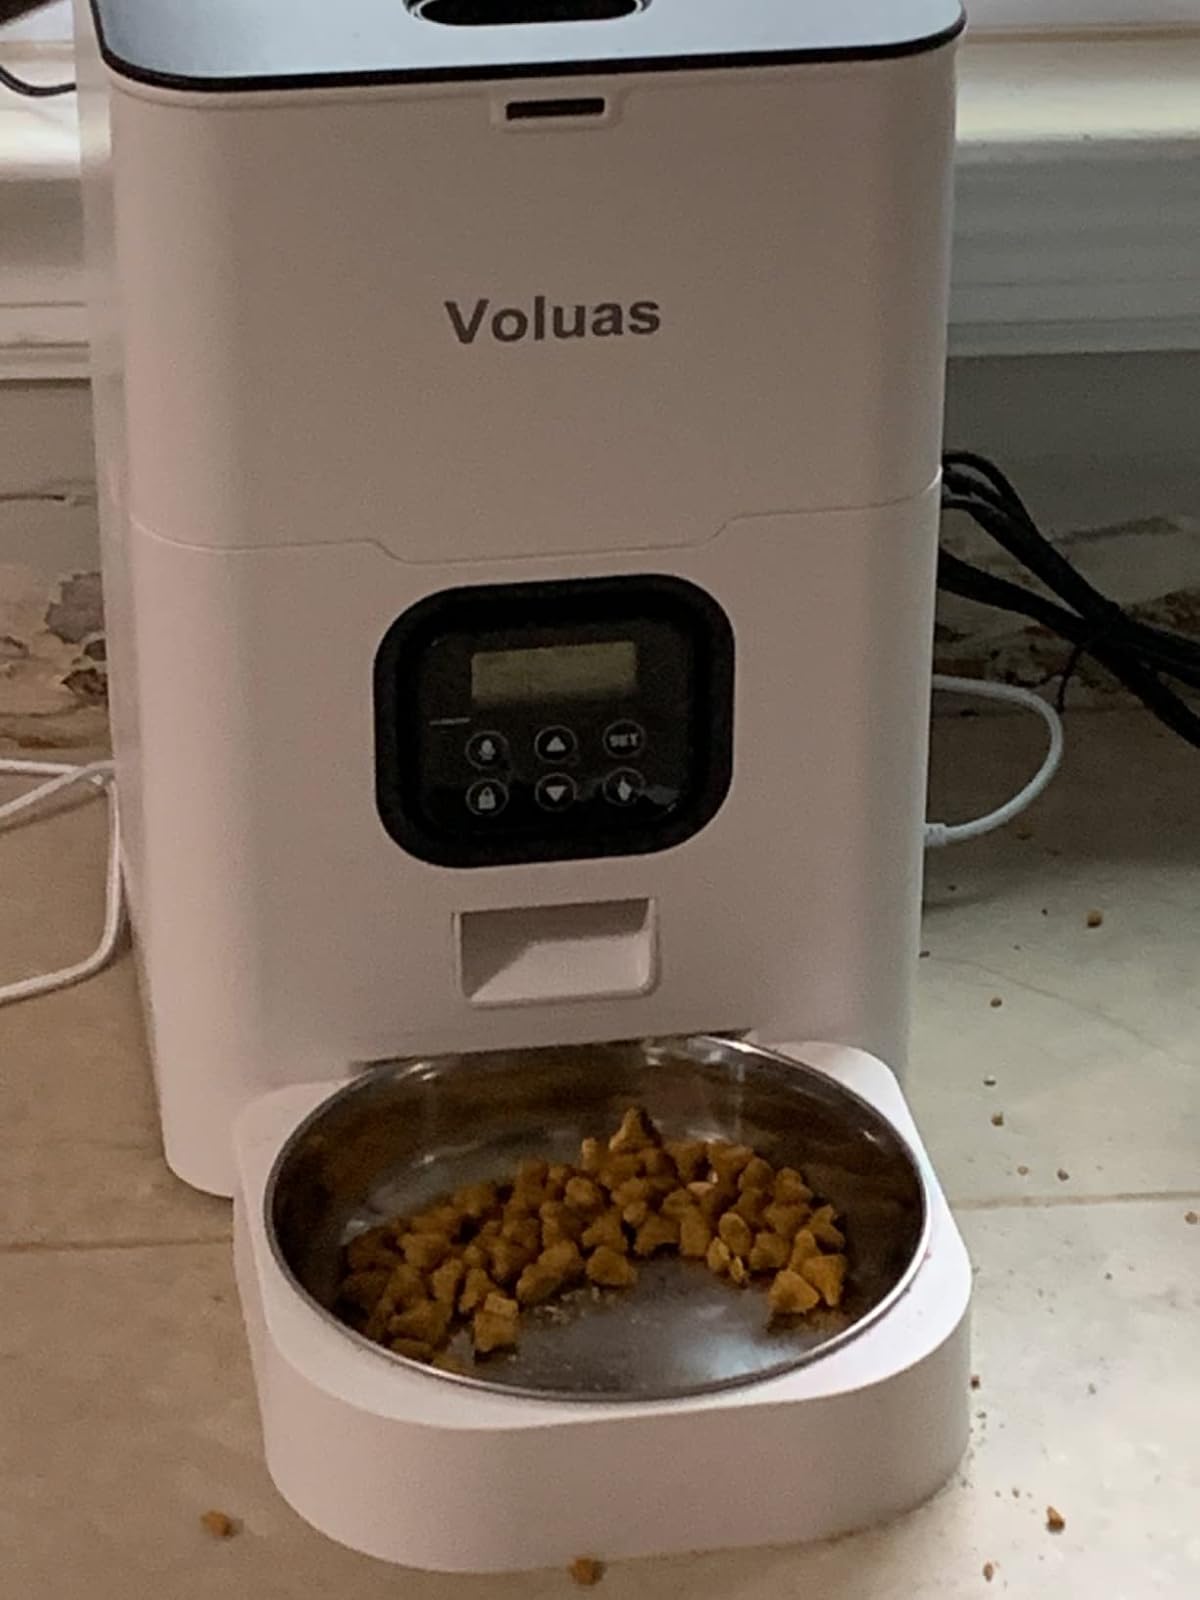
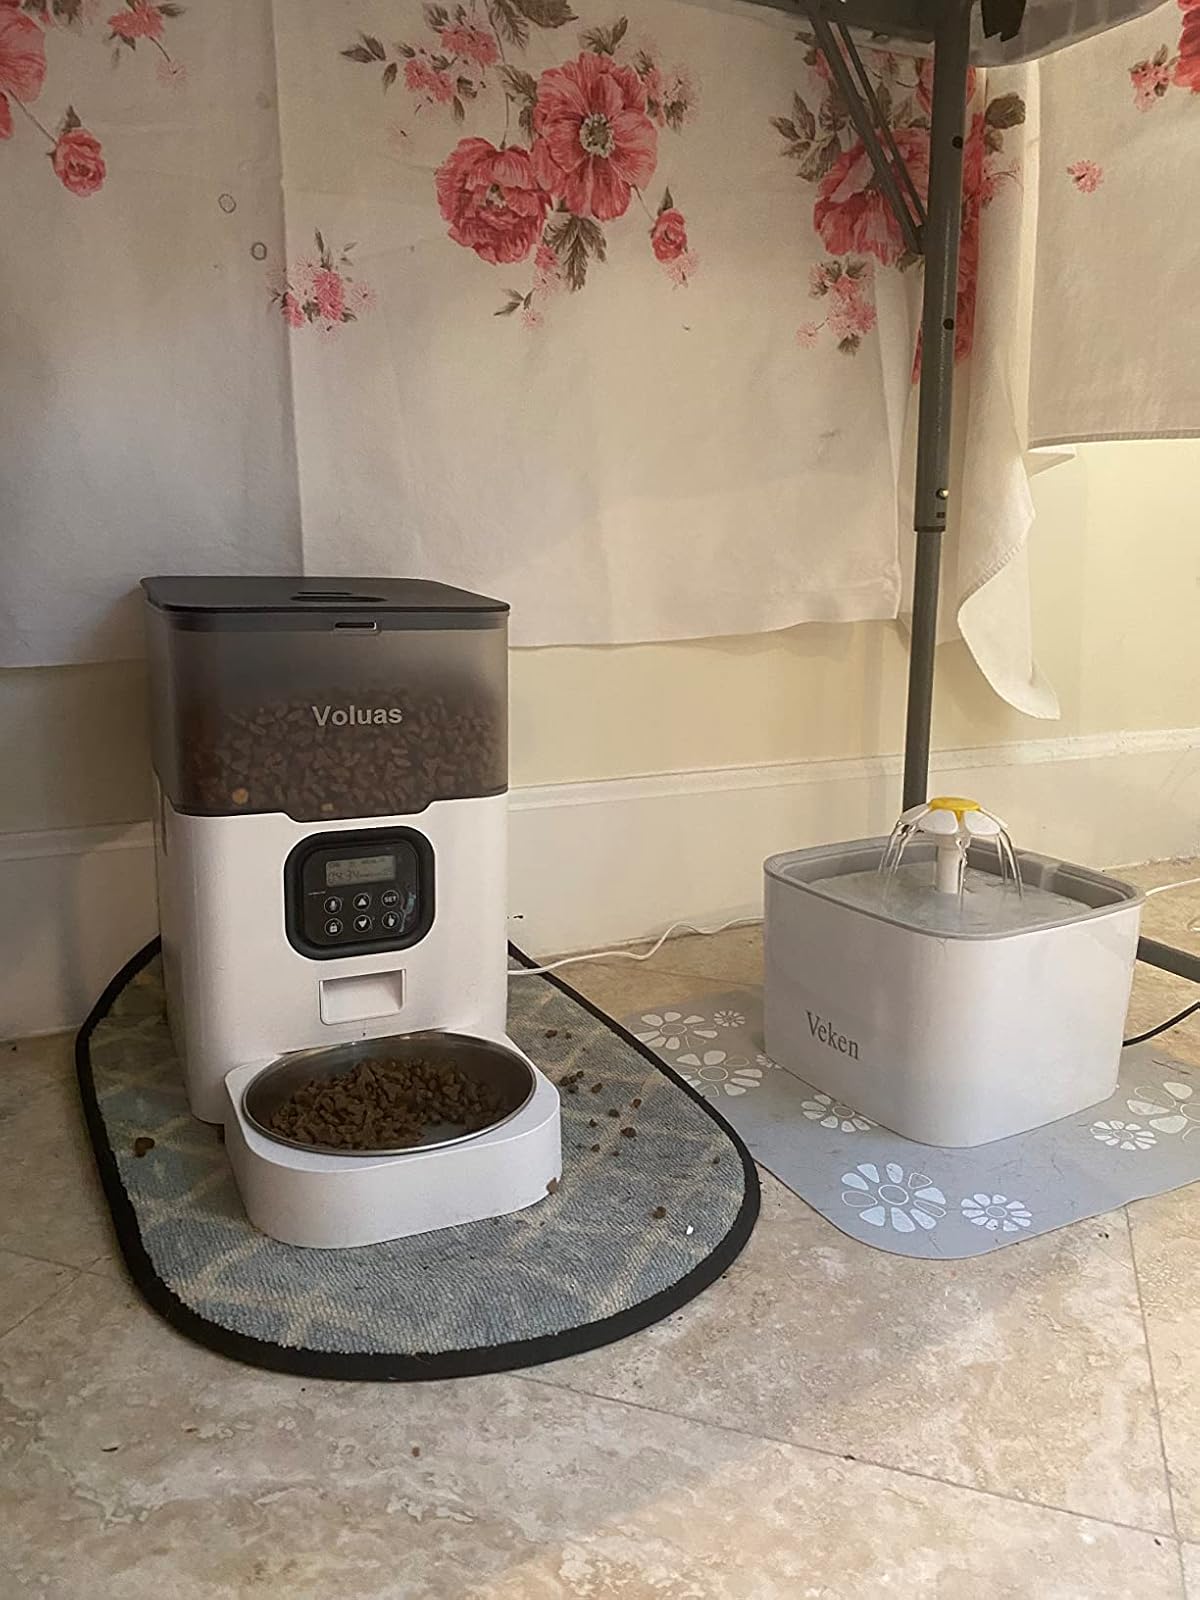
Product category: items_feeder
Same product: no